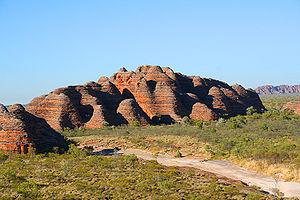
Le Parc national de Purnululu fait partie du patrimoine mondial de l’UNESCO et se trouve au nord de l'Australie-Occidentale au nord-est du plateau de Kimberley. Il couvre une superficie de 3 000 km².
Les parcs nationaux d'Australie-Occidentale sont au nombre de quatre-vingt-dix-huit et couvrent une superficie de 56 680,65 km². Ils sont gérés par le ministère de l'Environnement et de la Conservation.
Cet article recense les sites inscrits au patrimoine mondial en Australie.